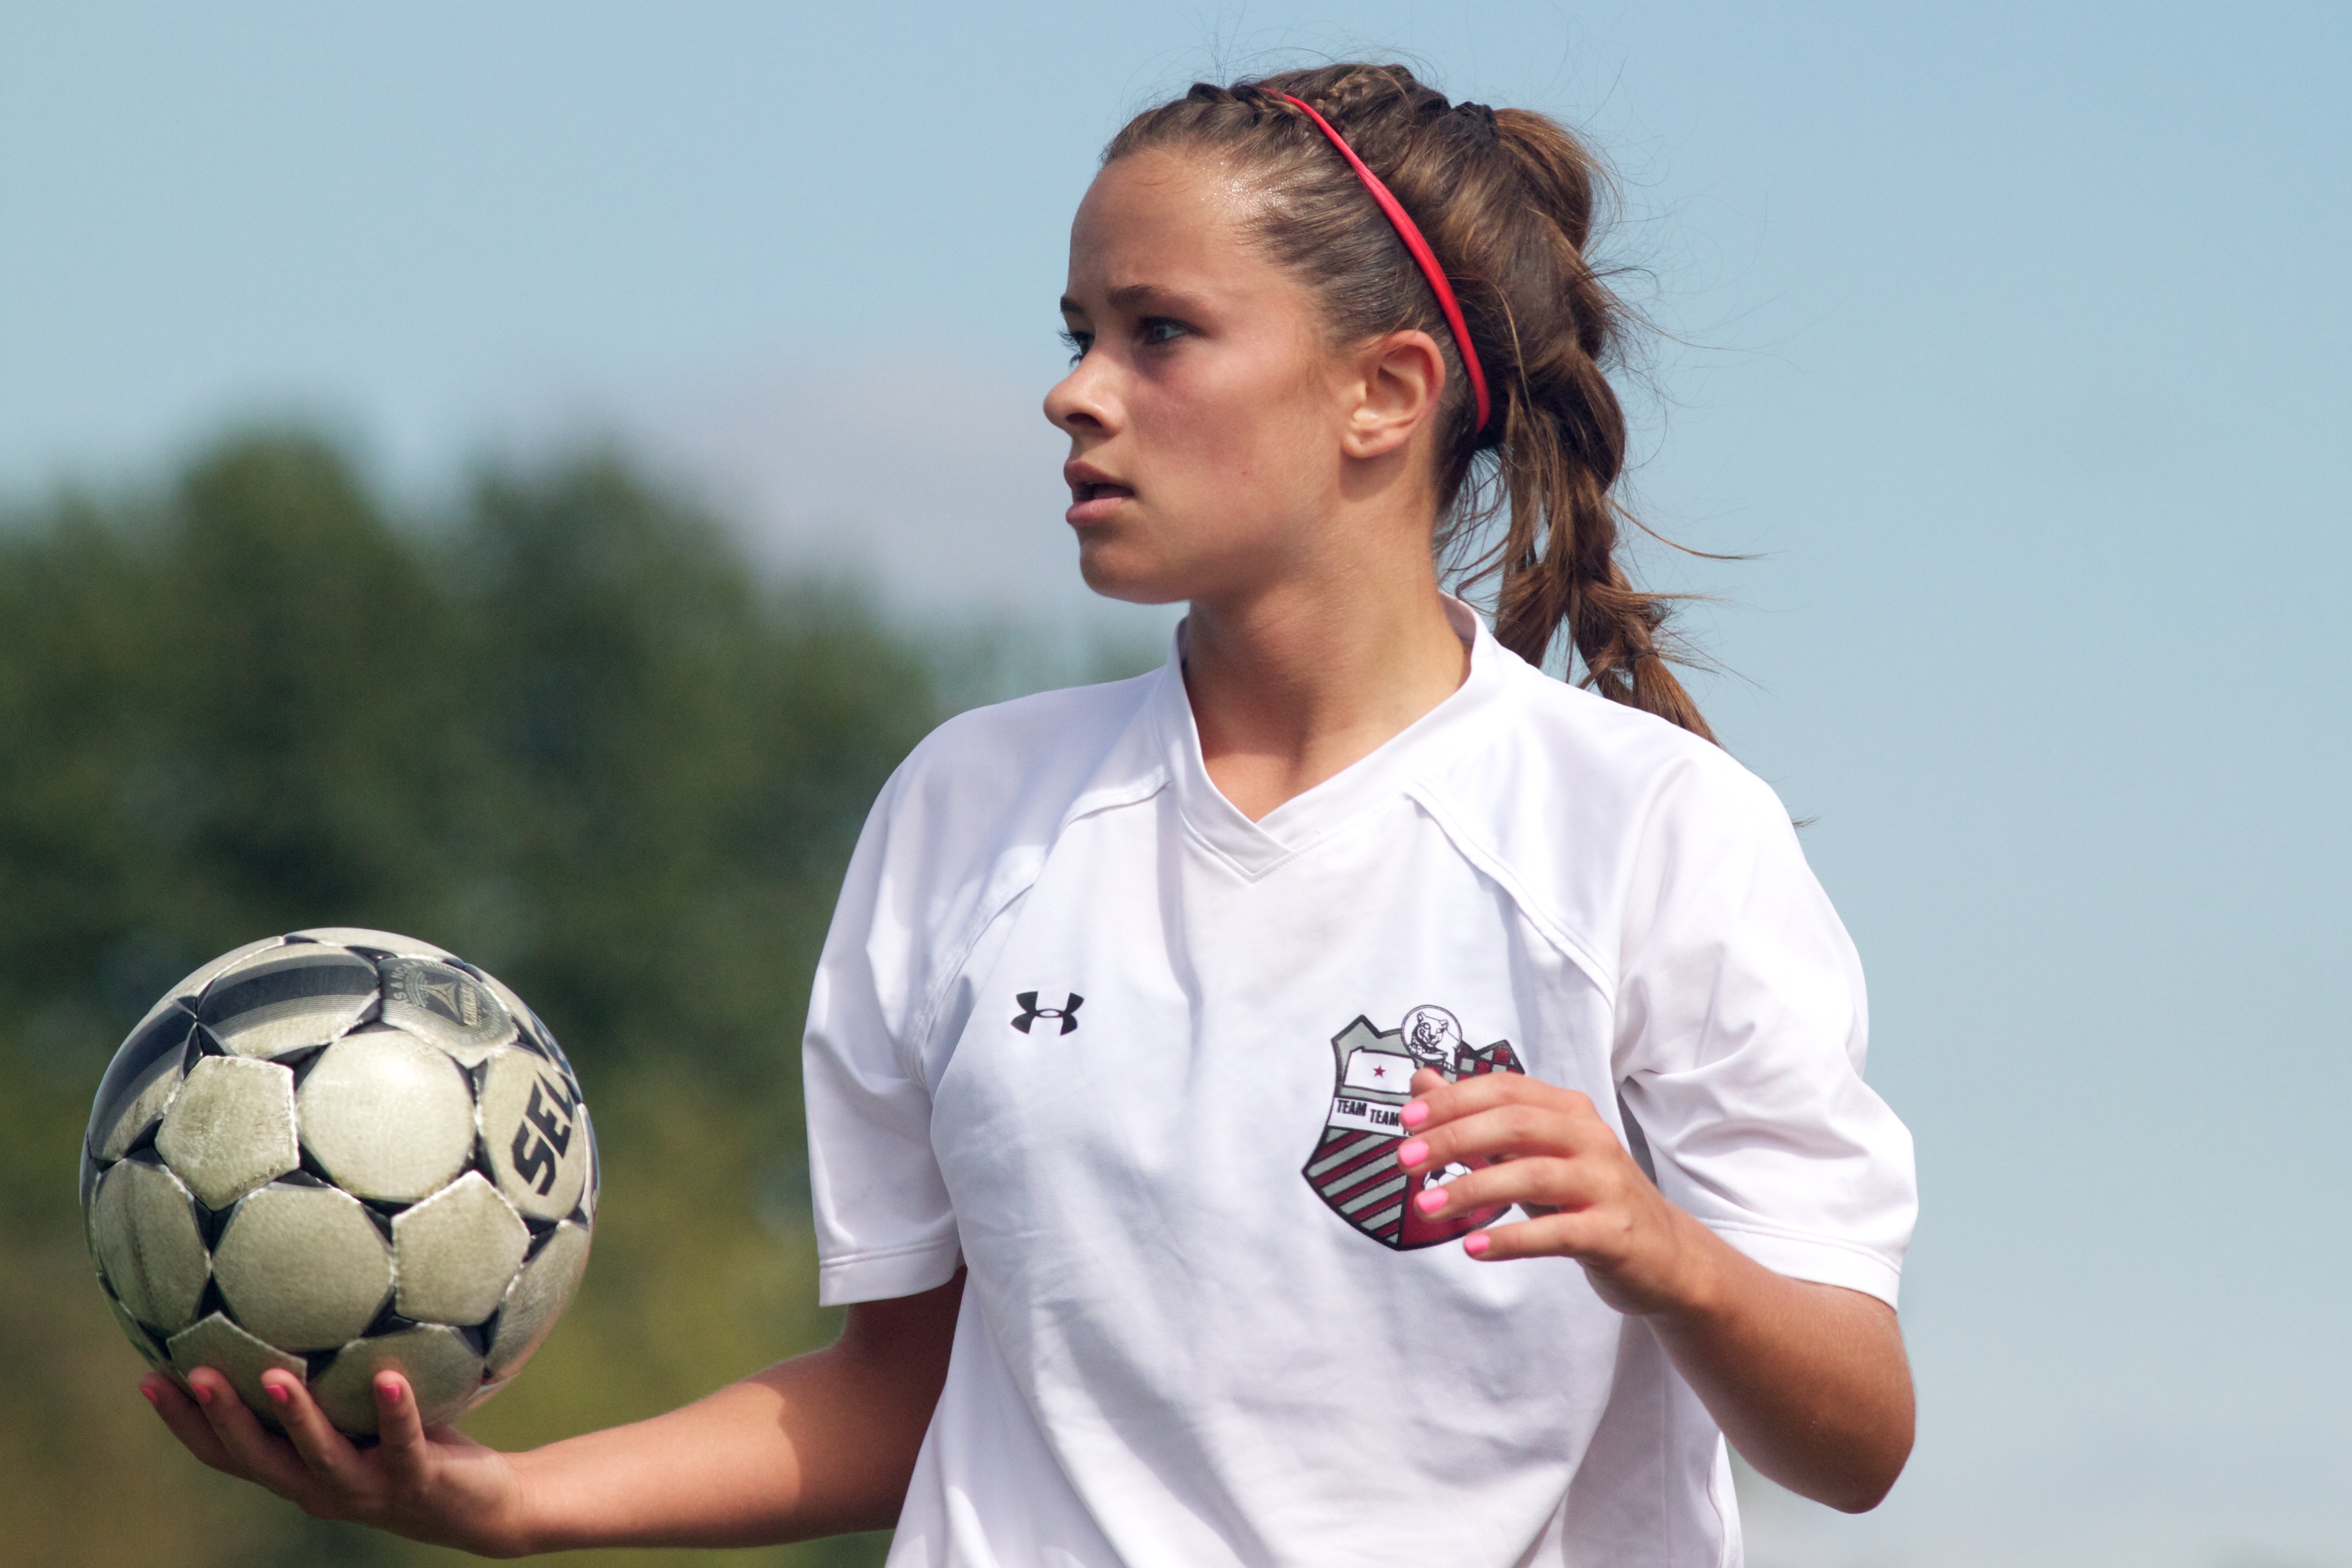
soccer, player, sports, ball, odyssey, football player, tennis player